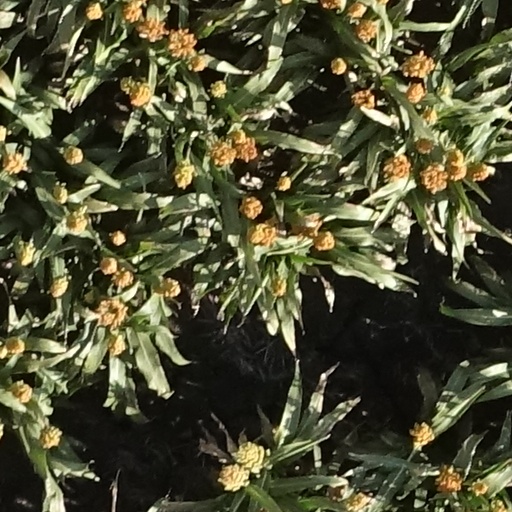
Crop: sorghum